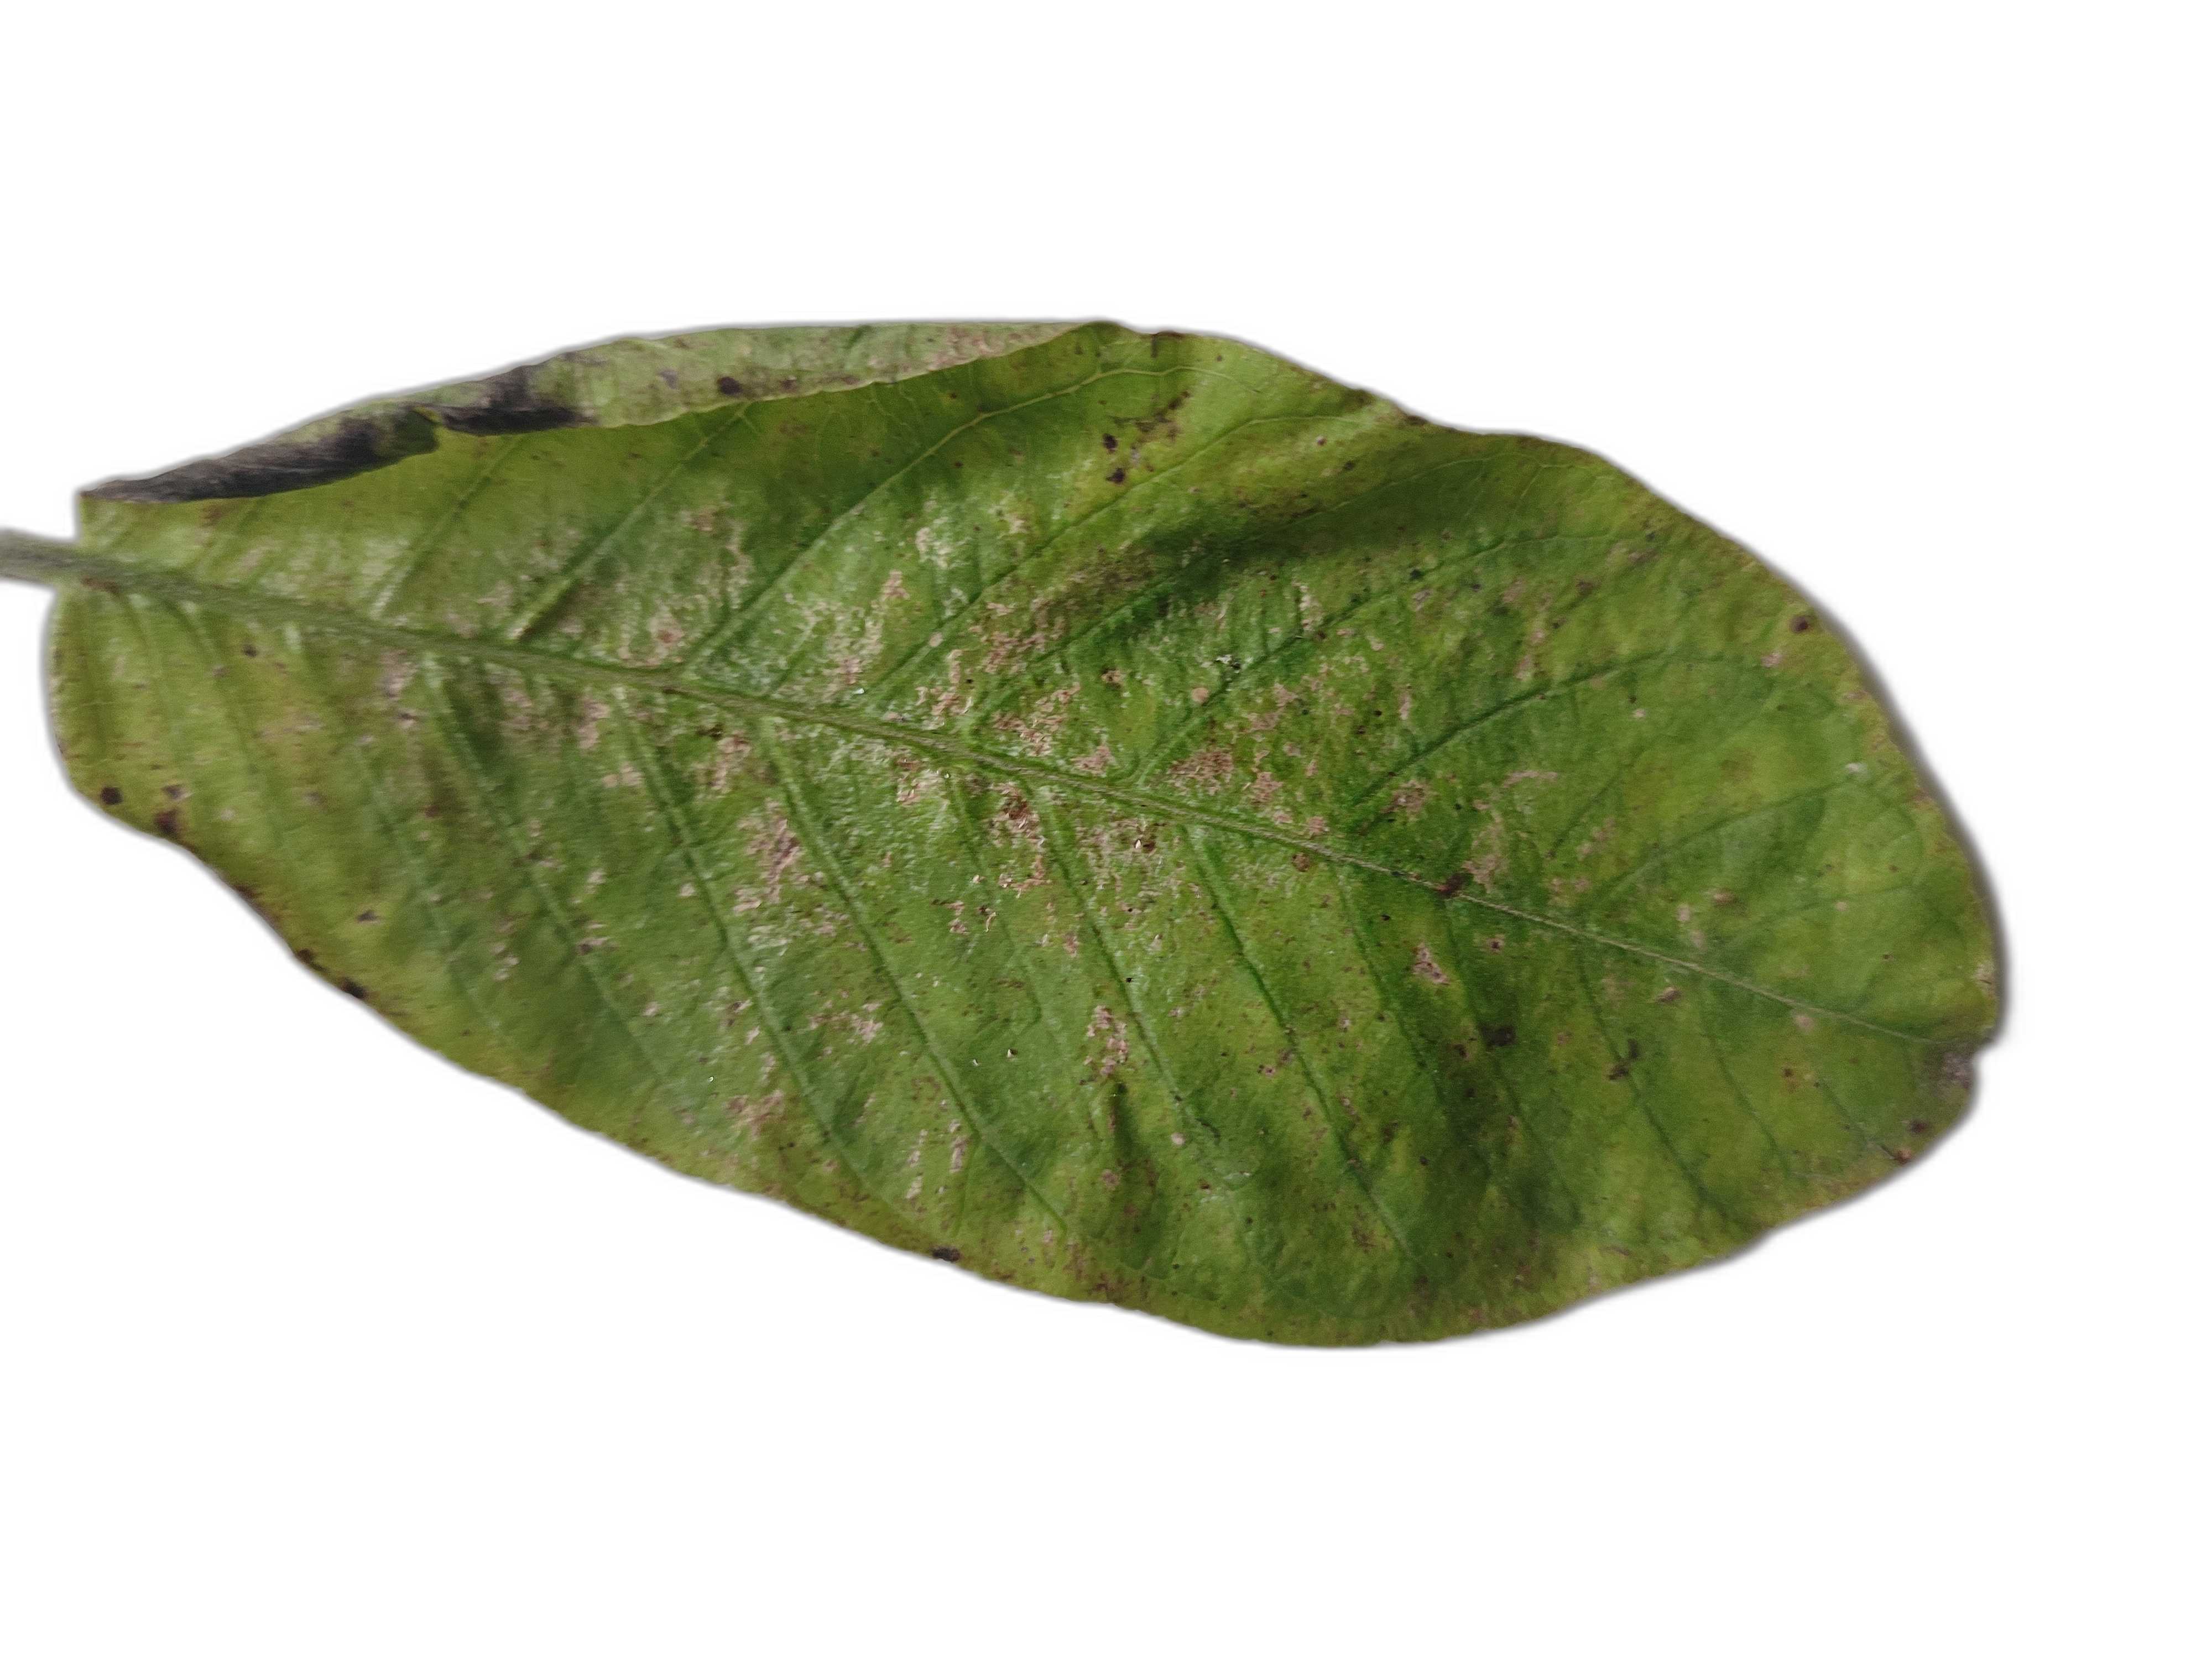
Plant part: leaf
Disease: Anthracnose